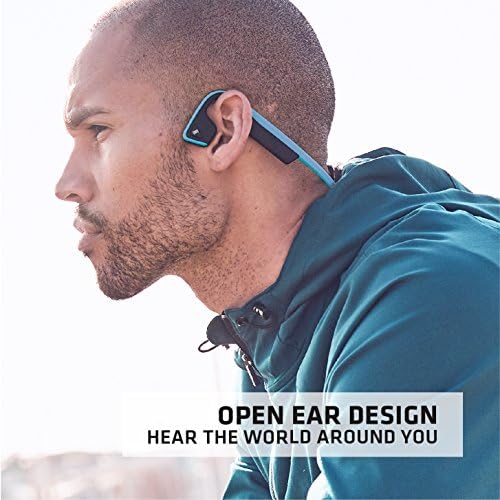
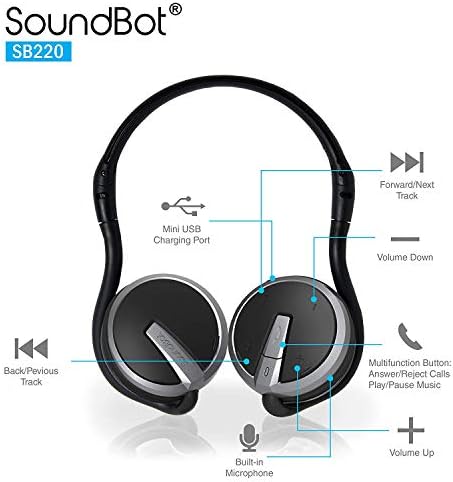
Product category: headphones
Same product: no